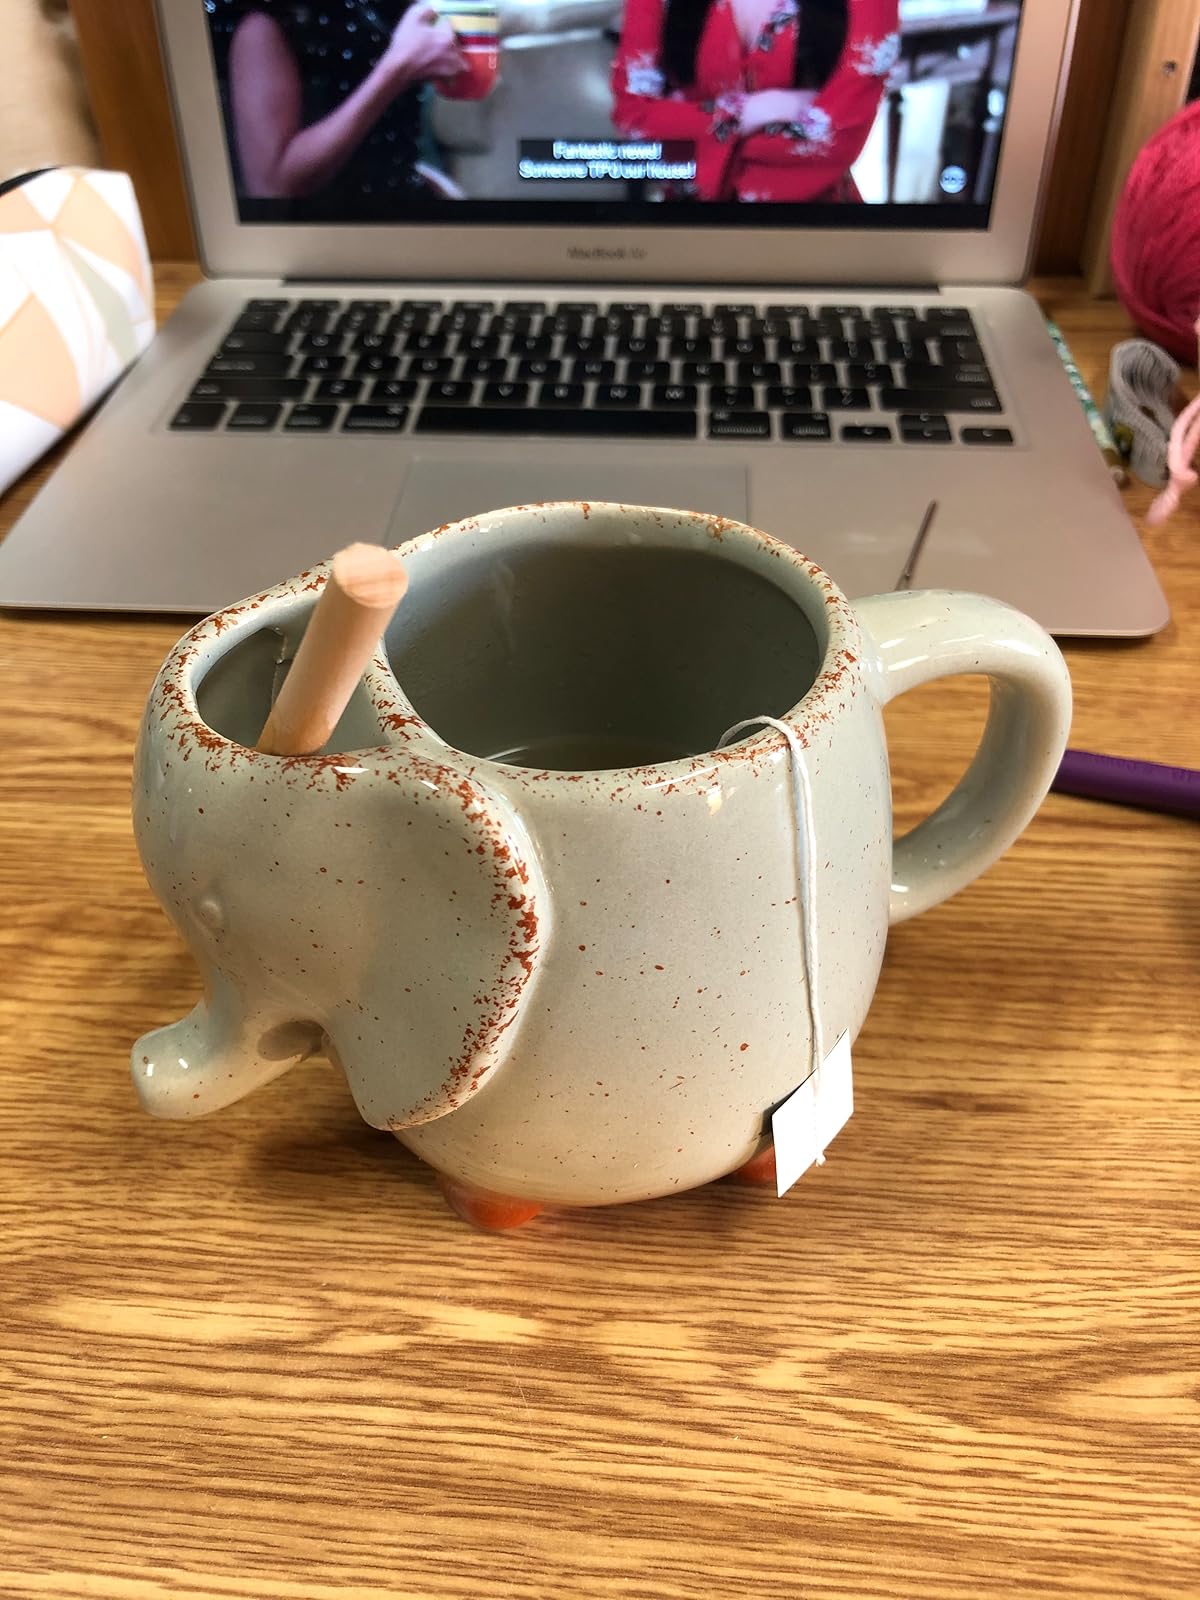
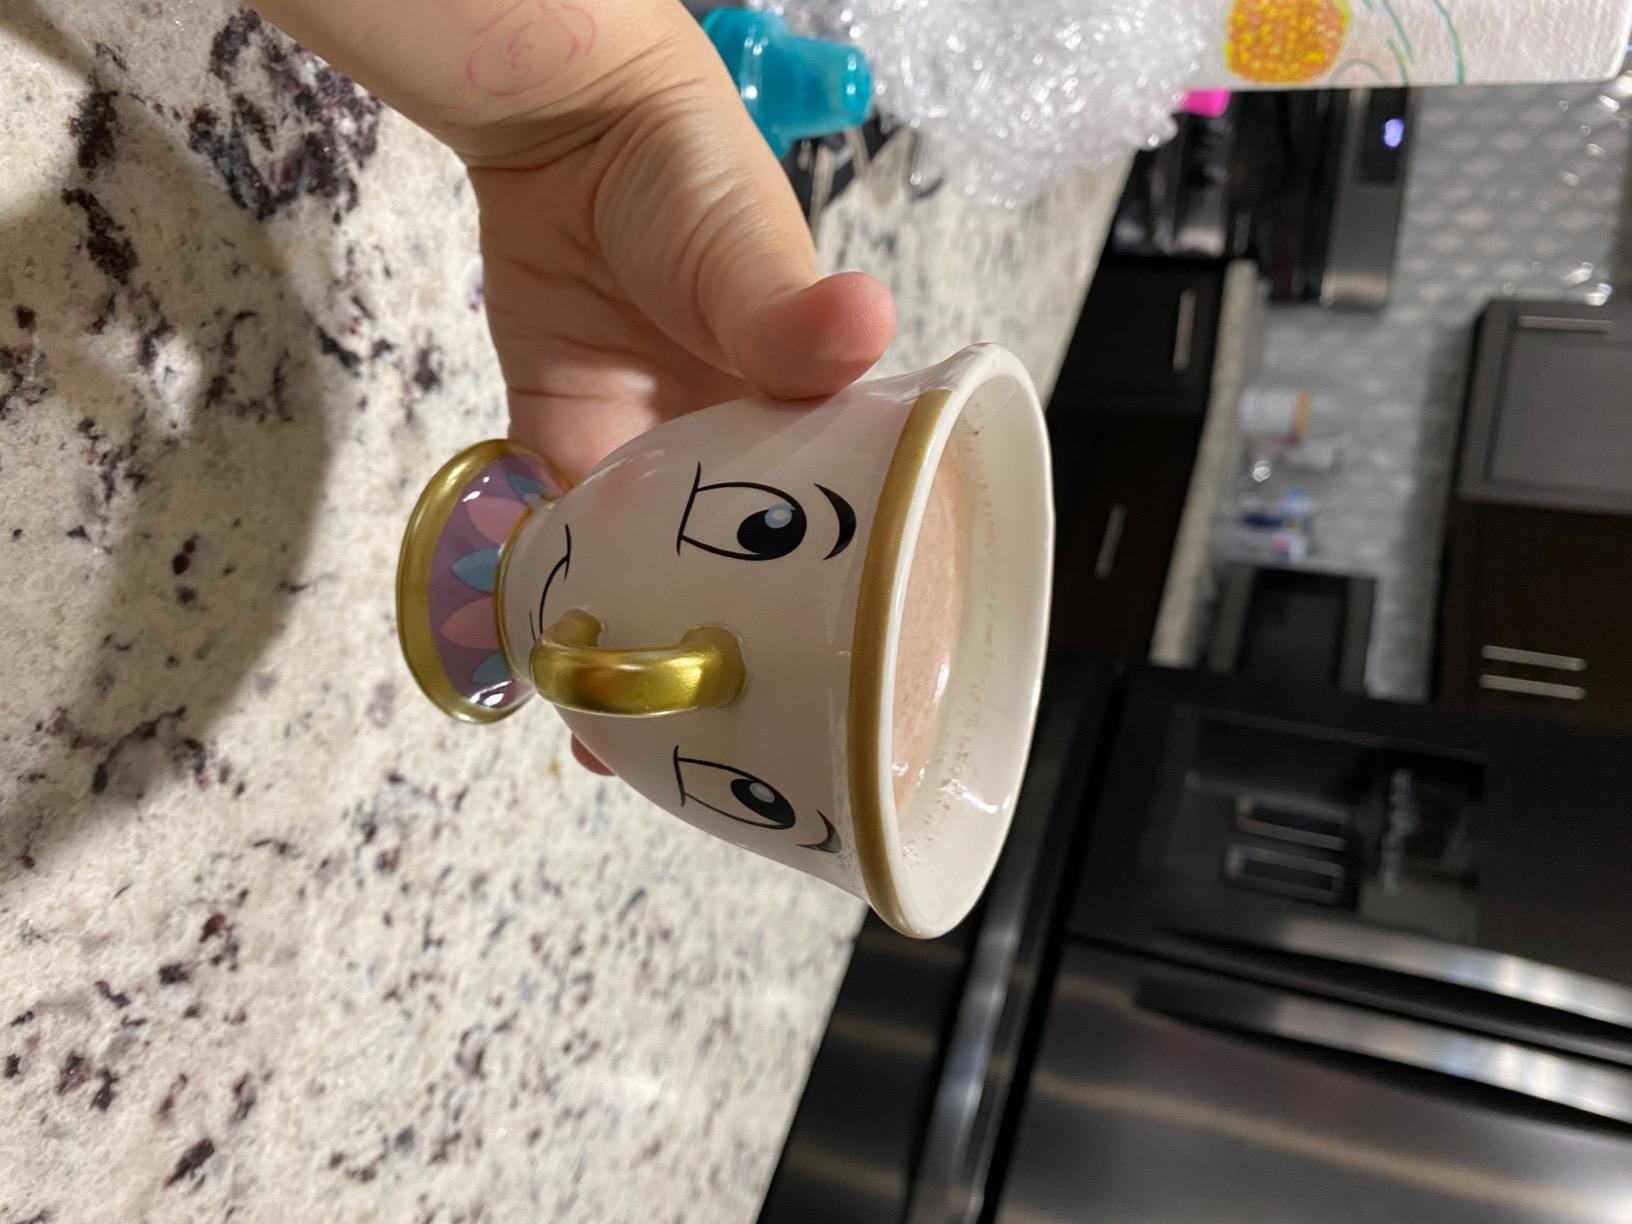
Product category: items_mug
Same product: no